Amaryllidaceae

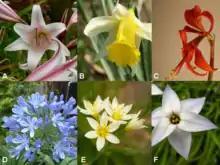
Floral diversity in Amaryllidaceae. A: "Crinum", B: "Narcissus", C: "Sprekelia", D: "Agapanthus", E: "Allium", F: "Tristagma"

The Amaryllidaceae are mainly terrestrial (rarely aquatic) flowering plants that are herbaceous or succulent geophytes (occasionally epiphytes) that are perennial, with the exception of four species. Most genera grow from bulbs, but a few such as "Agapanthus", "Clivia" and "Scadoxus" develop from rhizomes (underground stems).